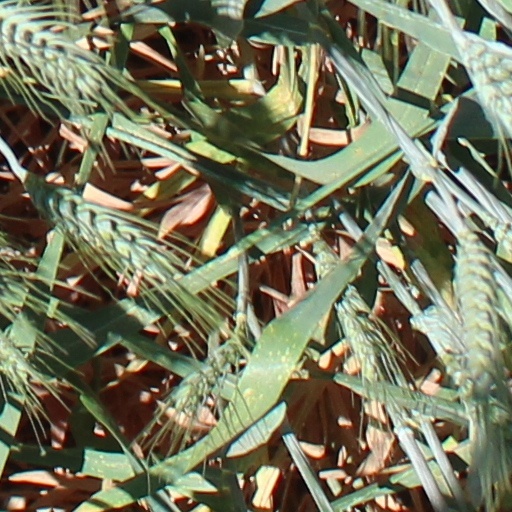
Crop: wheat